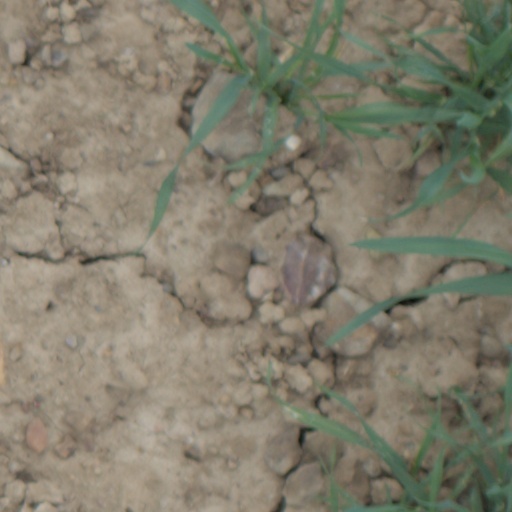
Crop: wheat